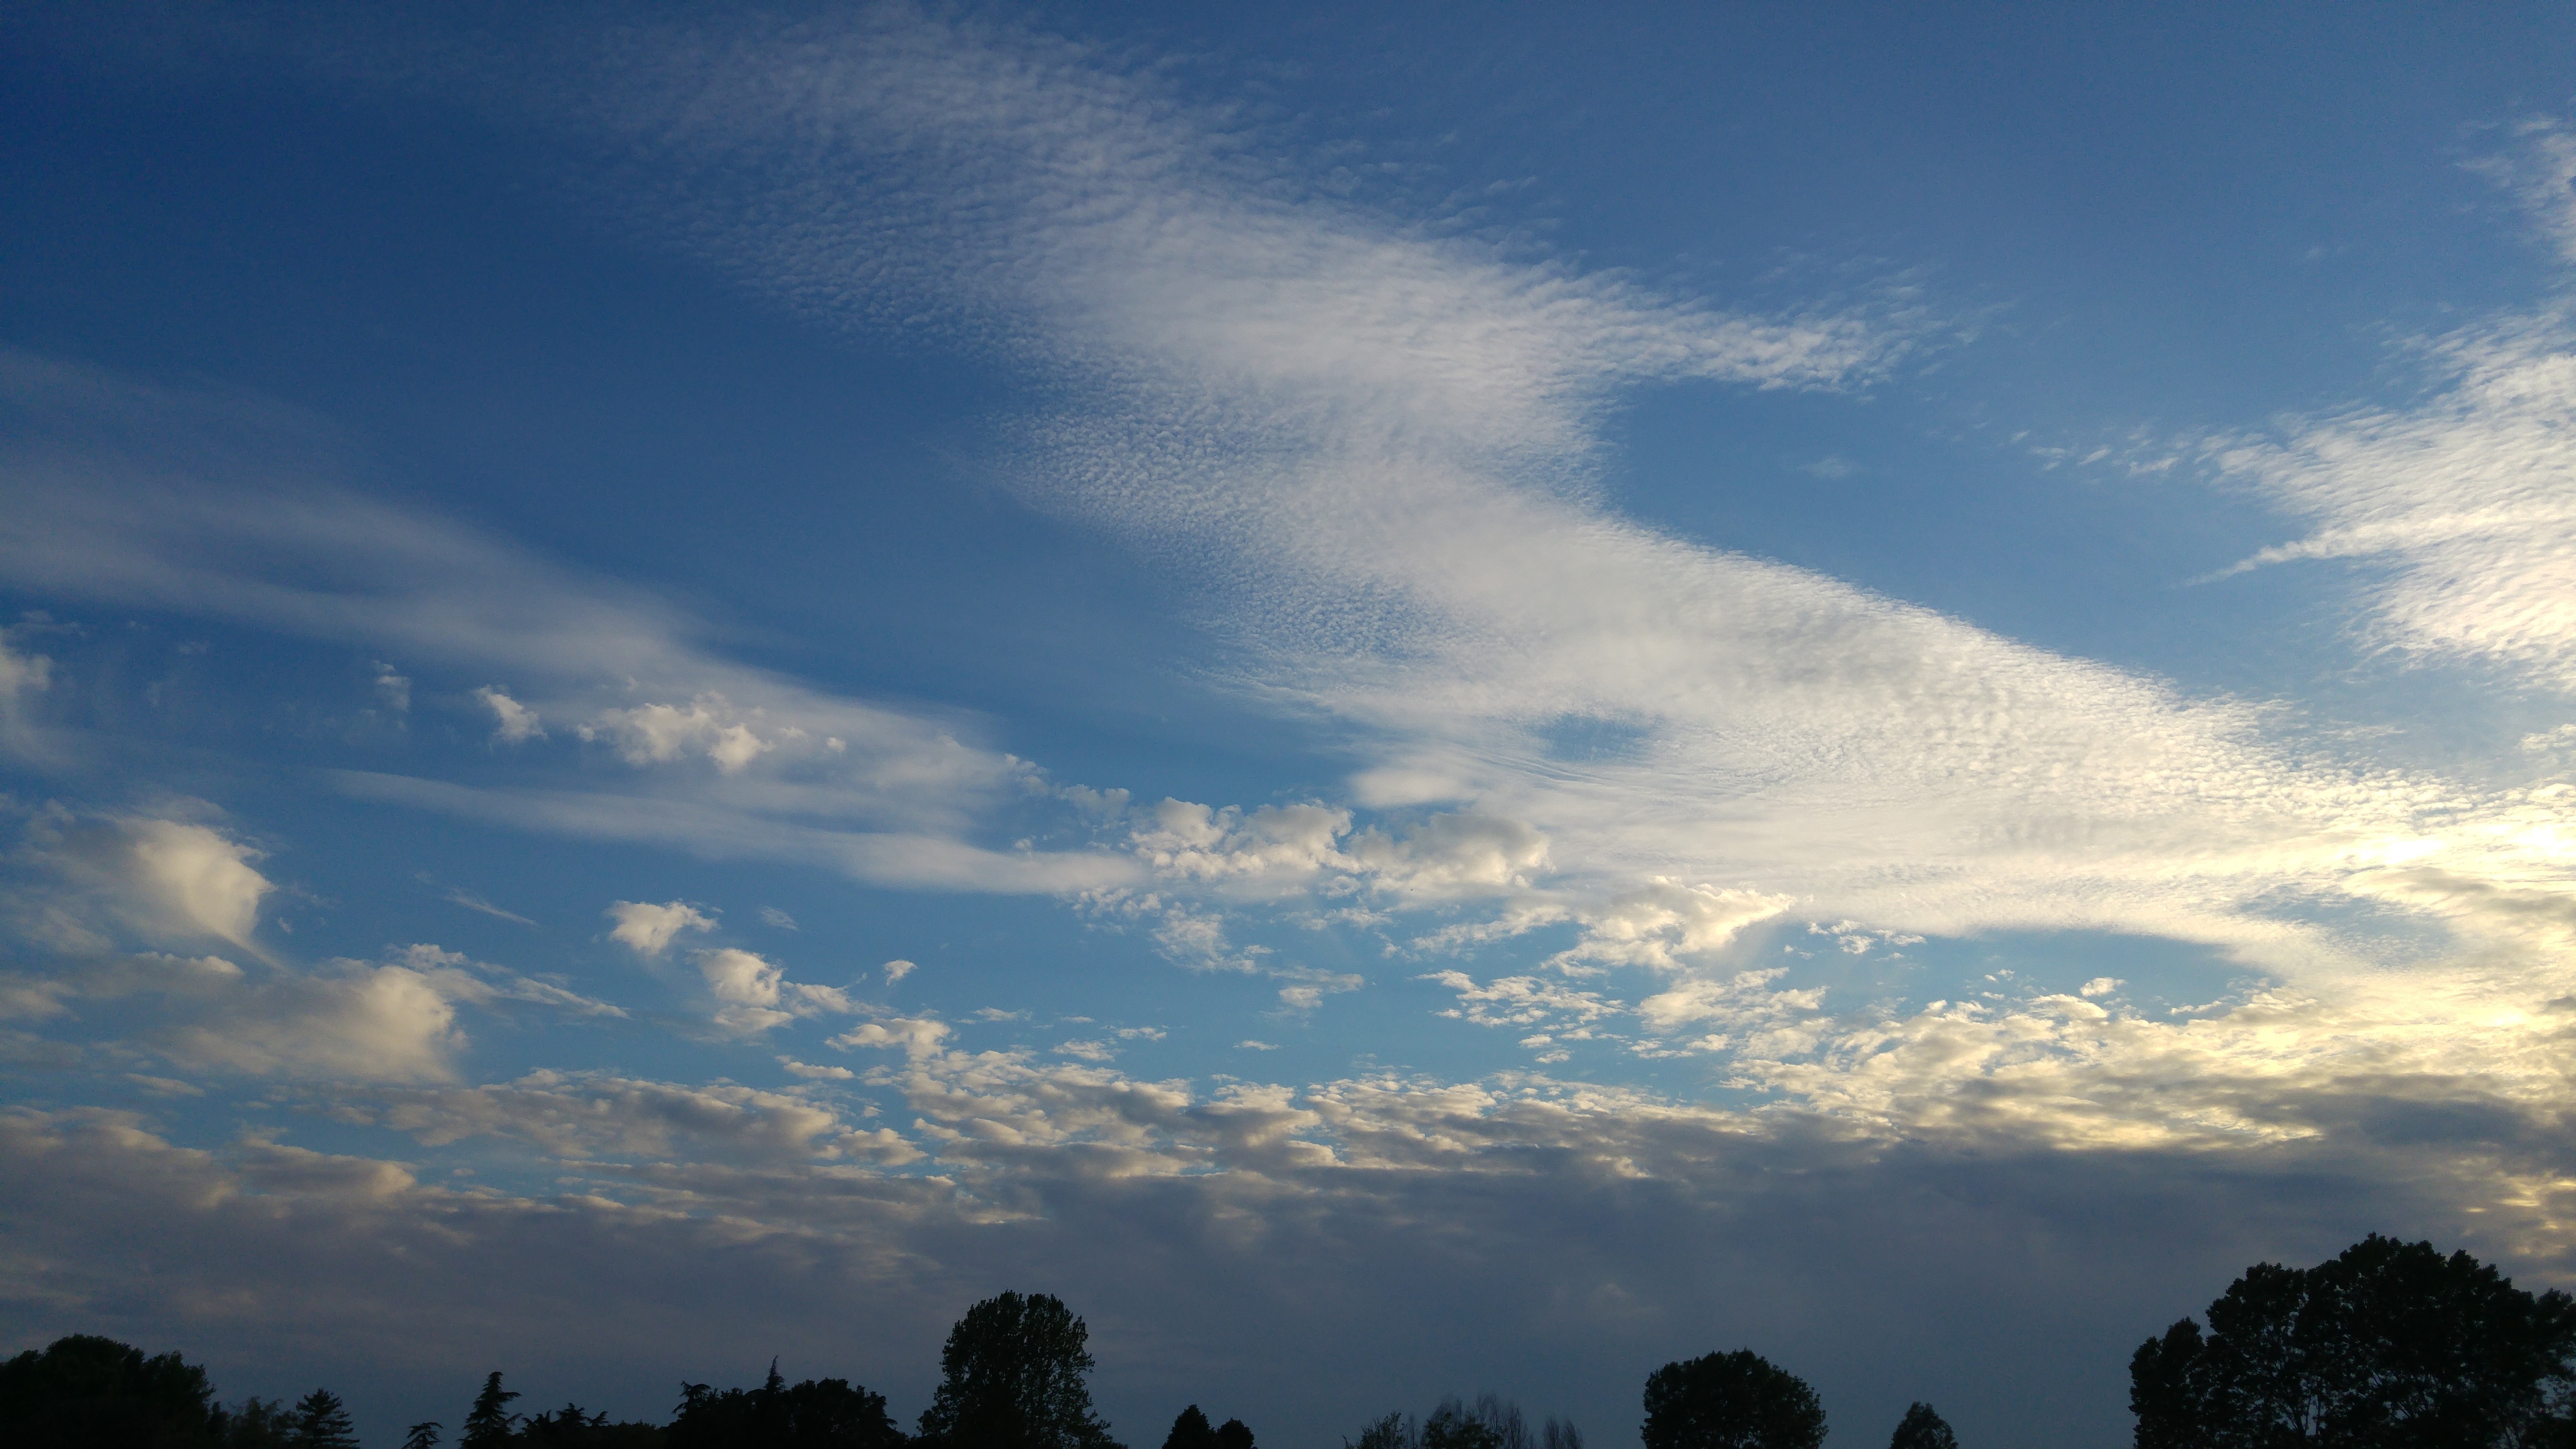
nature, horizon, cloud, sky, sunset, sunlight, morning, dawn, atmosphere, dusk, evening, cumulus, clouds, cirrus, veneto, afterglow, meteorological phenomenon, atmosphere of earth